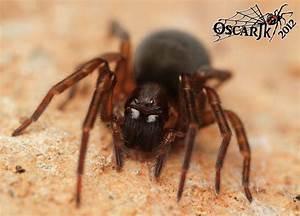
spider